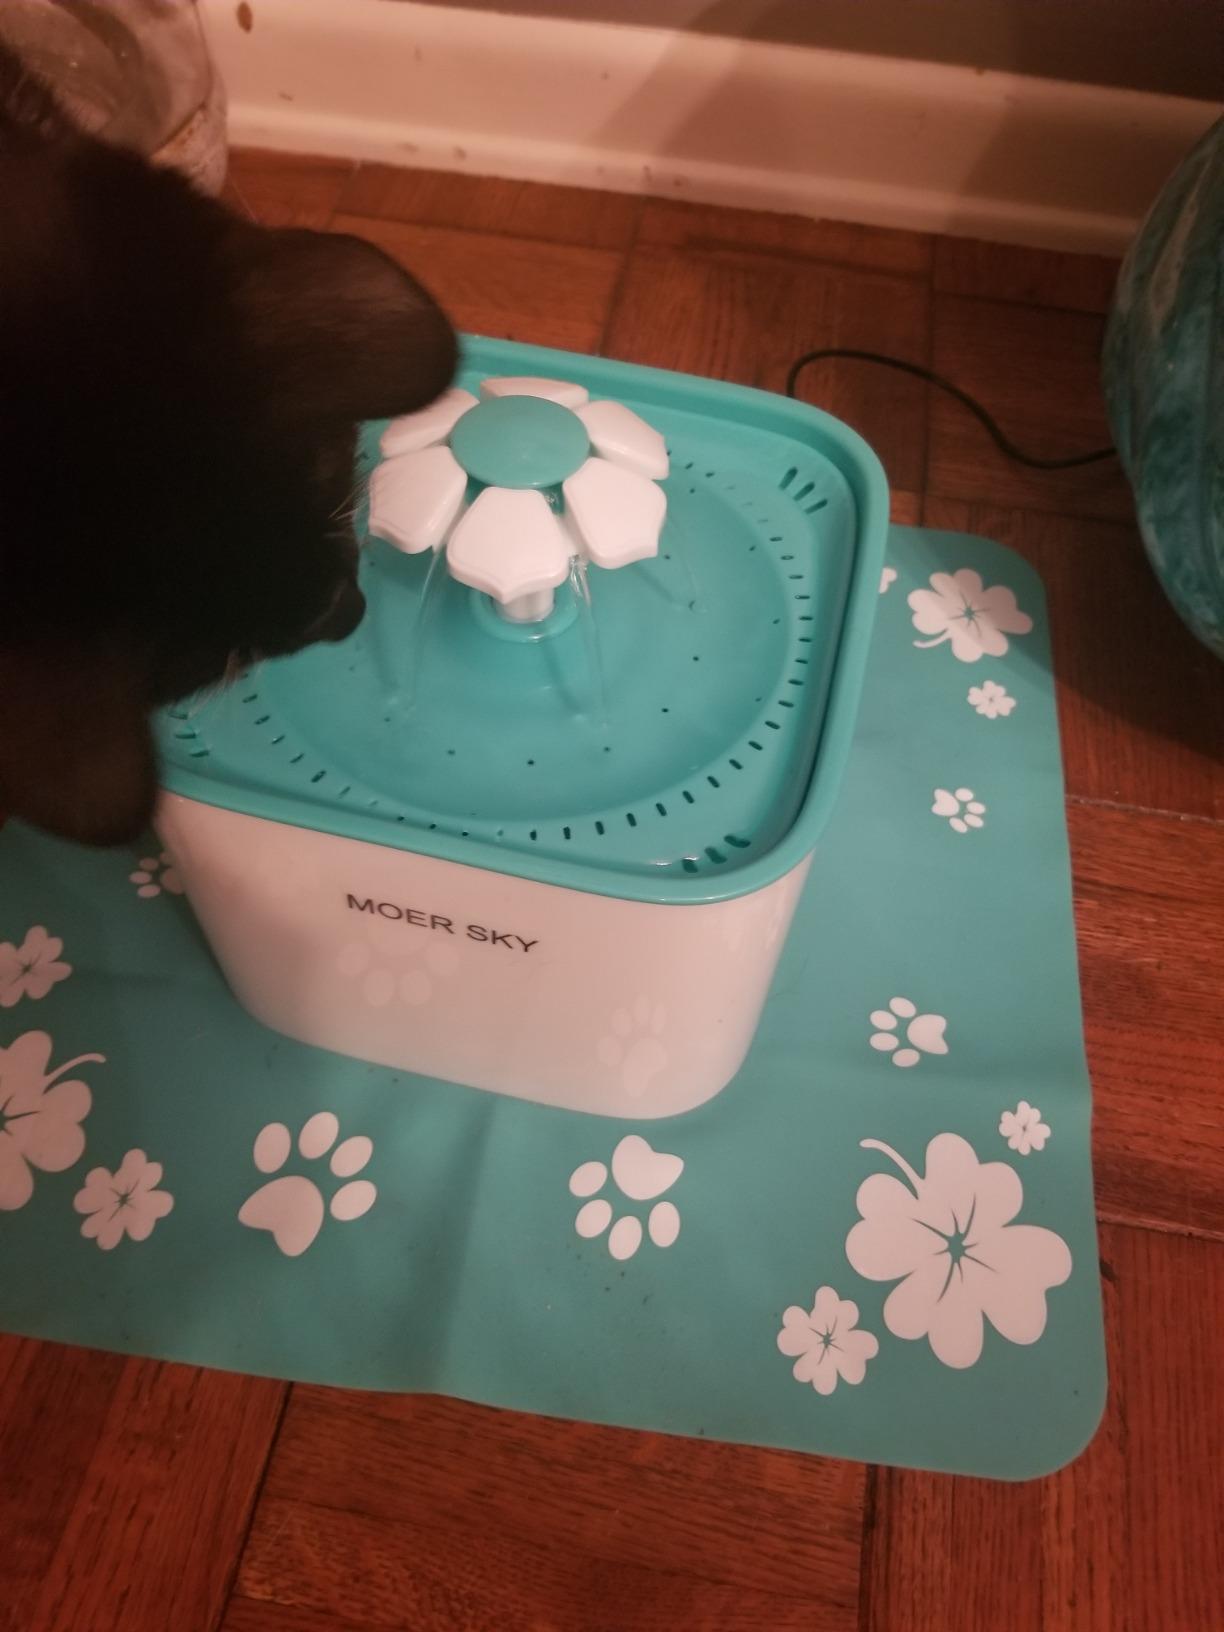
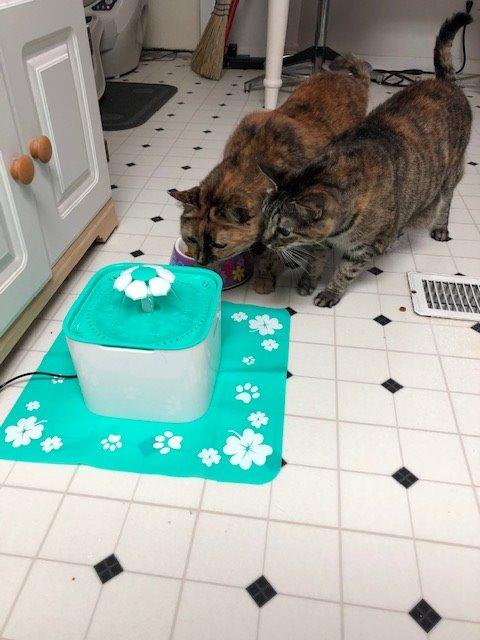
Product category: items_bowl
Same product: yes